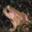
Label: frog